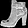
Label: Ankle boot